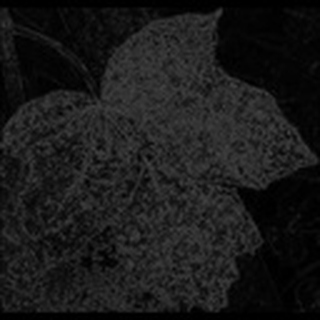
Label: cotton_powdery_mildew